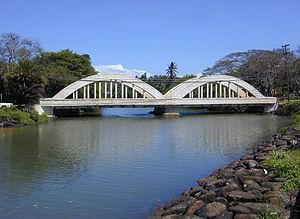
Haleiwa est une petite ville située sur le North Shore d'Oahu à Hawaï dont les plages sont des spots de surf.